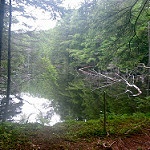
Label: forest